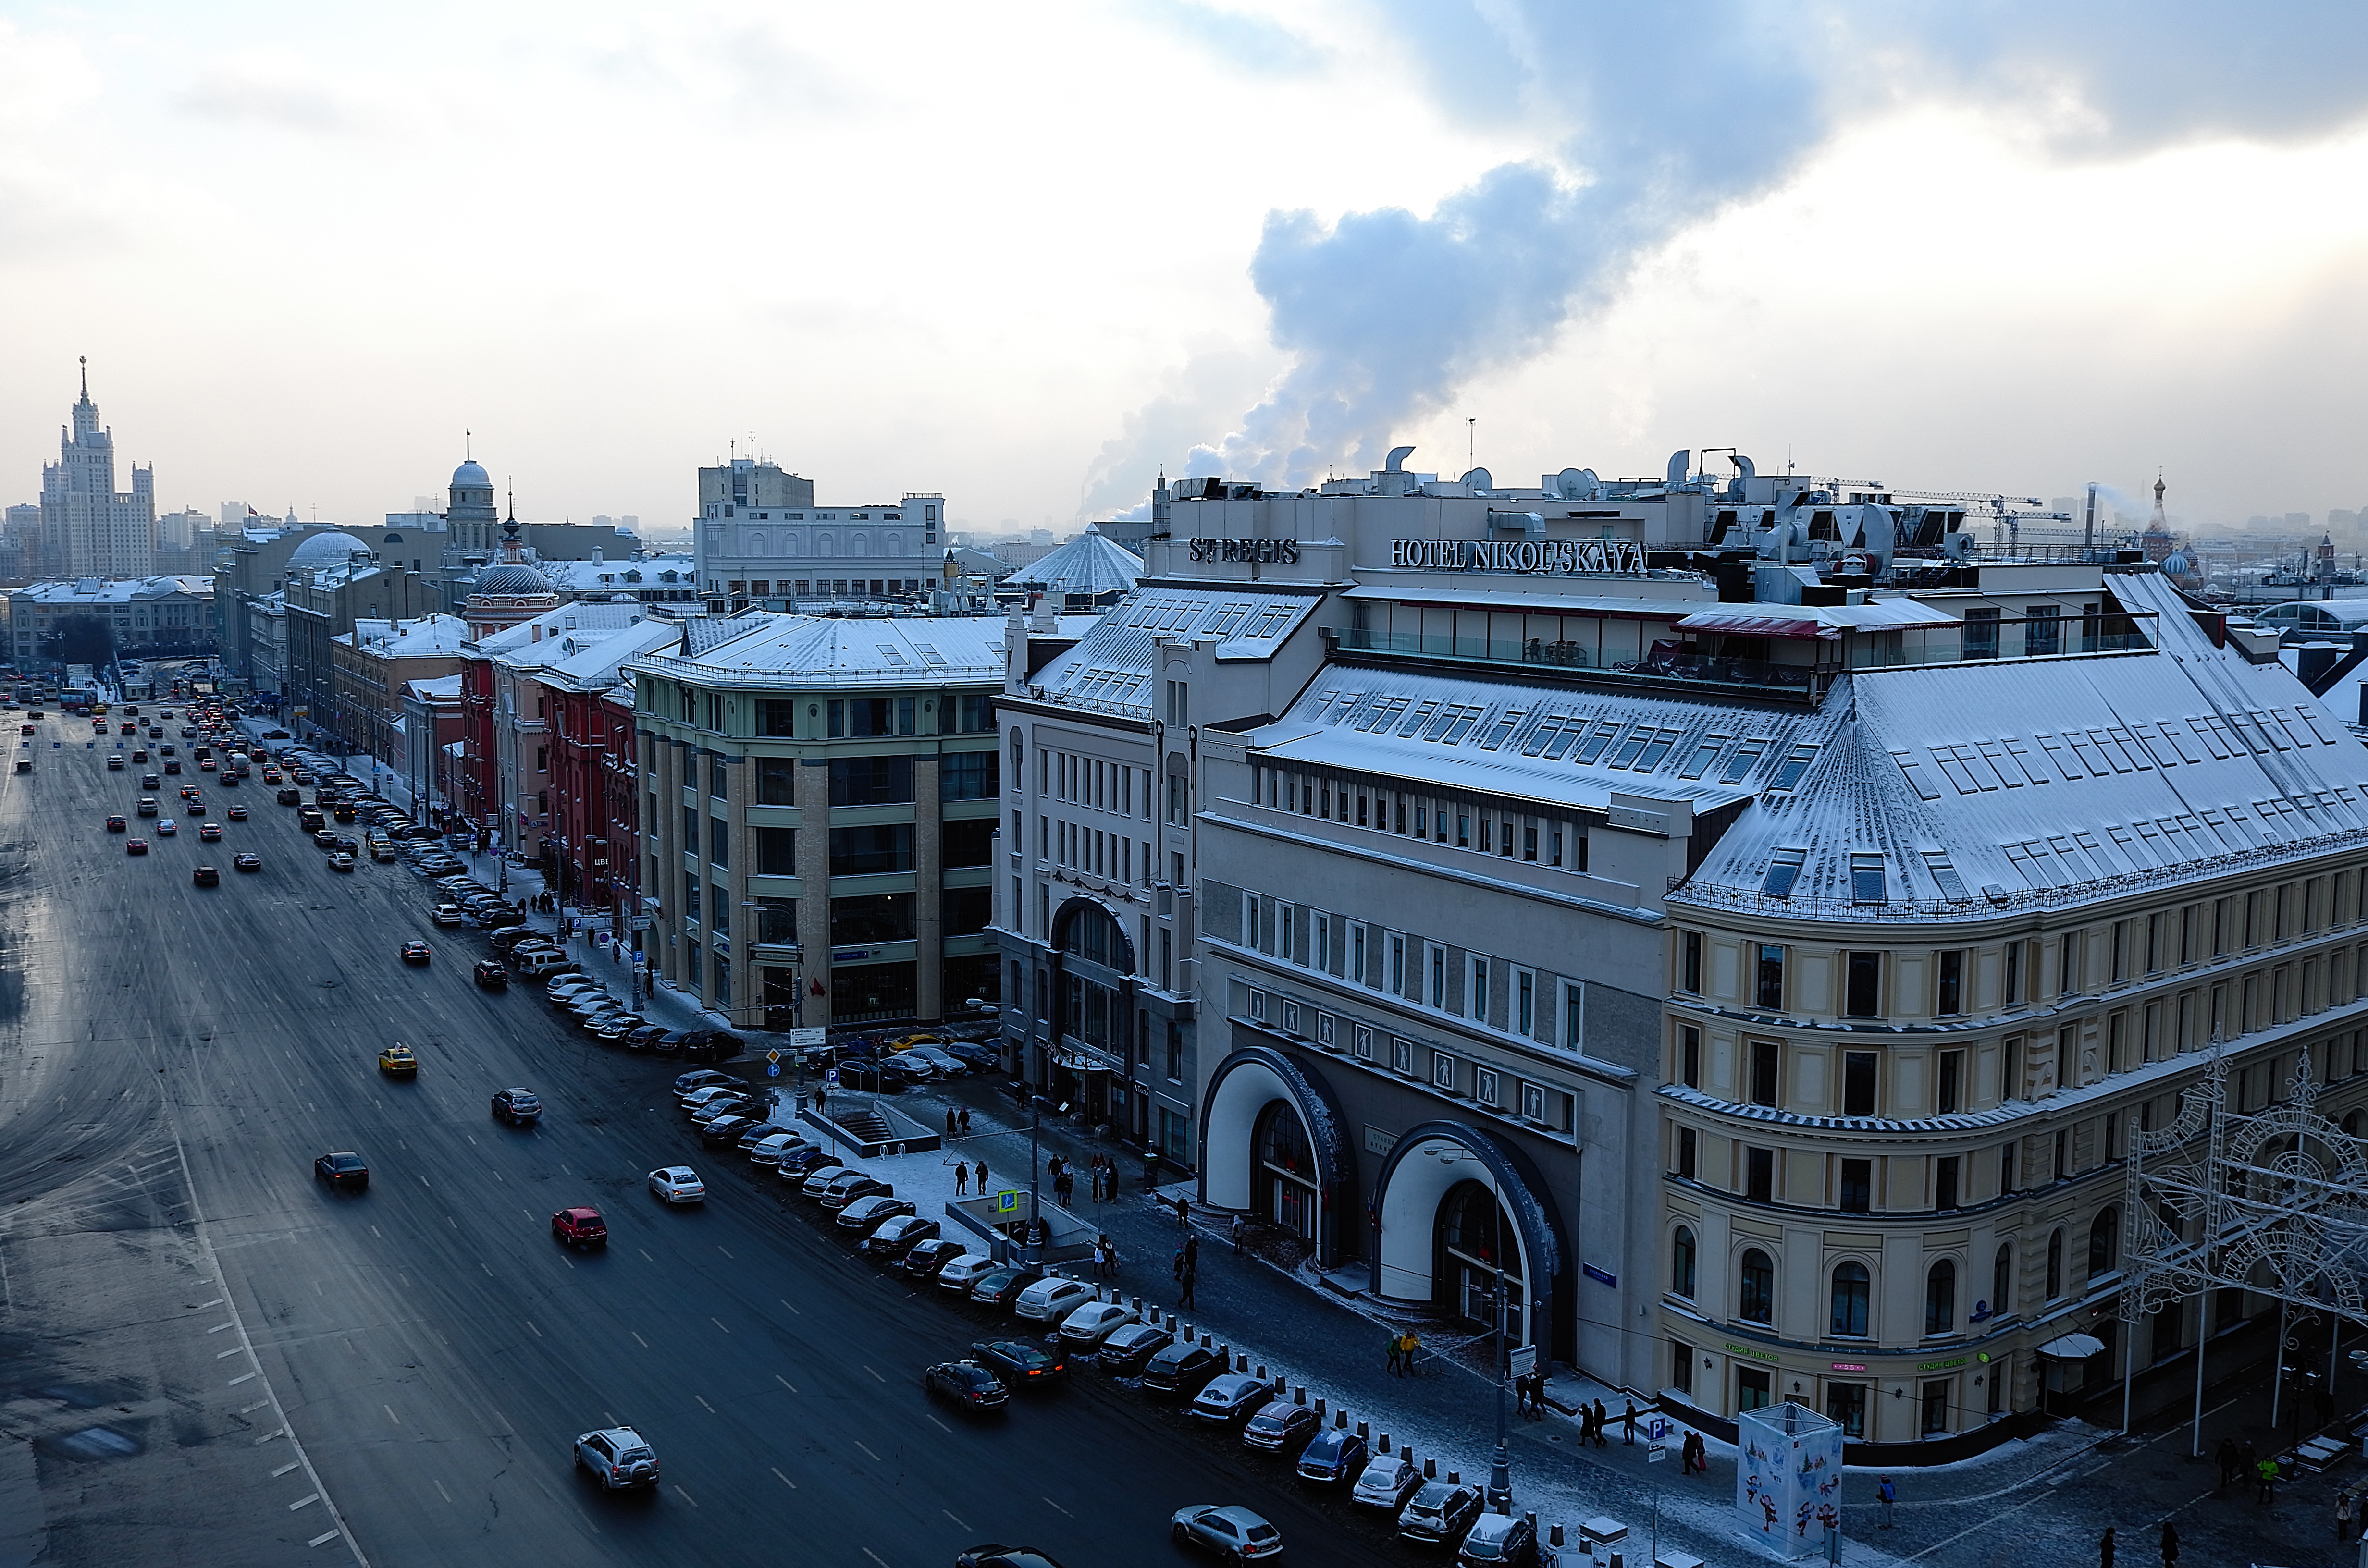
snow, winter, architecture, structure, skyline, city, skyscraper, cityscape, panorama, downtown, reflection, landmark, stadium, tower block, metropolis, aerial photography, urban area, human settlement, sport venue